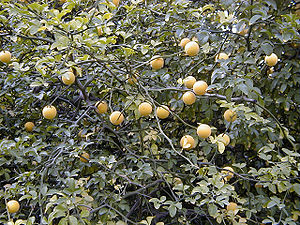
Dværgcitron-slægten
Dværgcitron (Poncirus trifoliata) Foto: A. Barra.
Dværgcitron-slægten er en lille slægt med to arter. Det er løvfældende buske eller små træer med spredstillede, trekoblede blade, hvide blomster og gule eller orangerøde frugter. Arten fra Yunnan har elliptiske småblade med blank overside og orangerøde frugter, men ellers ligner den Dværgcitron.